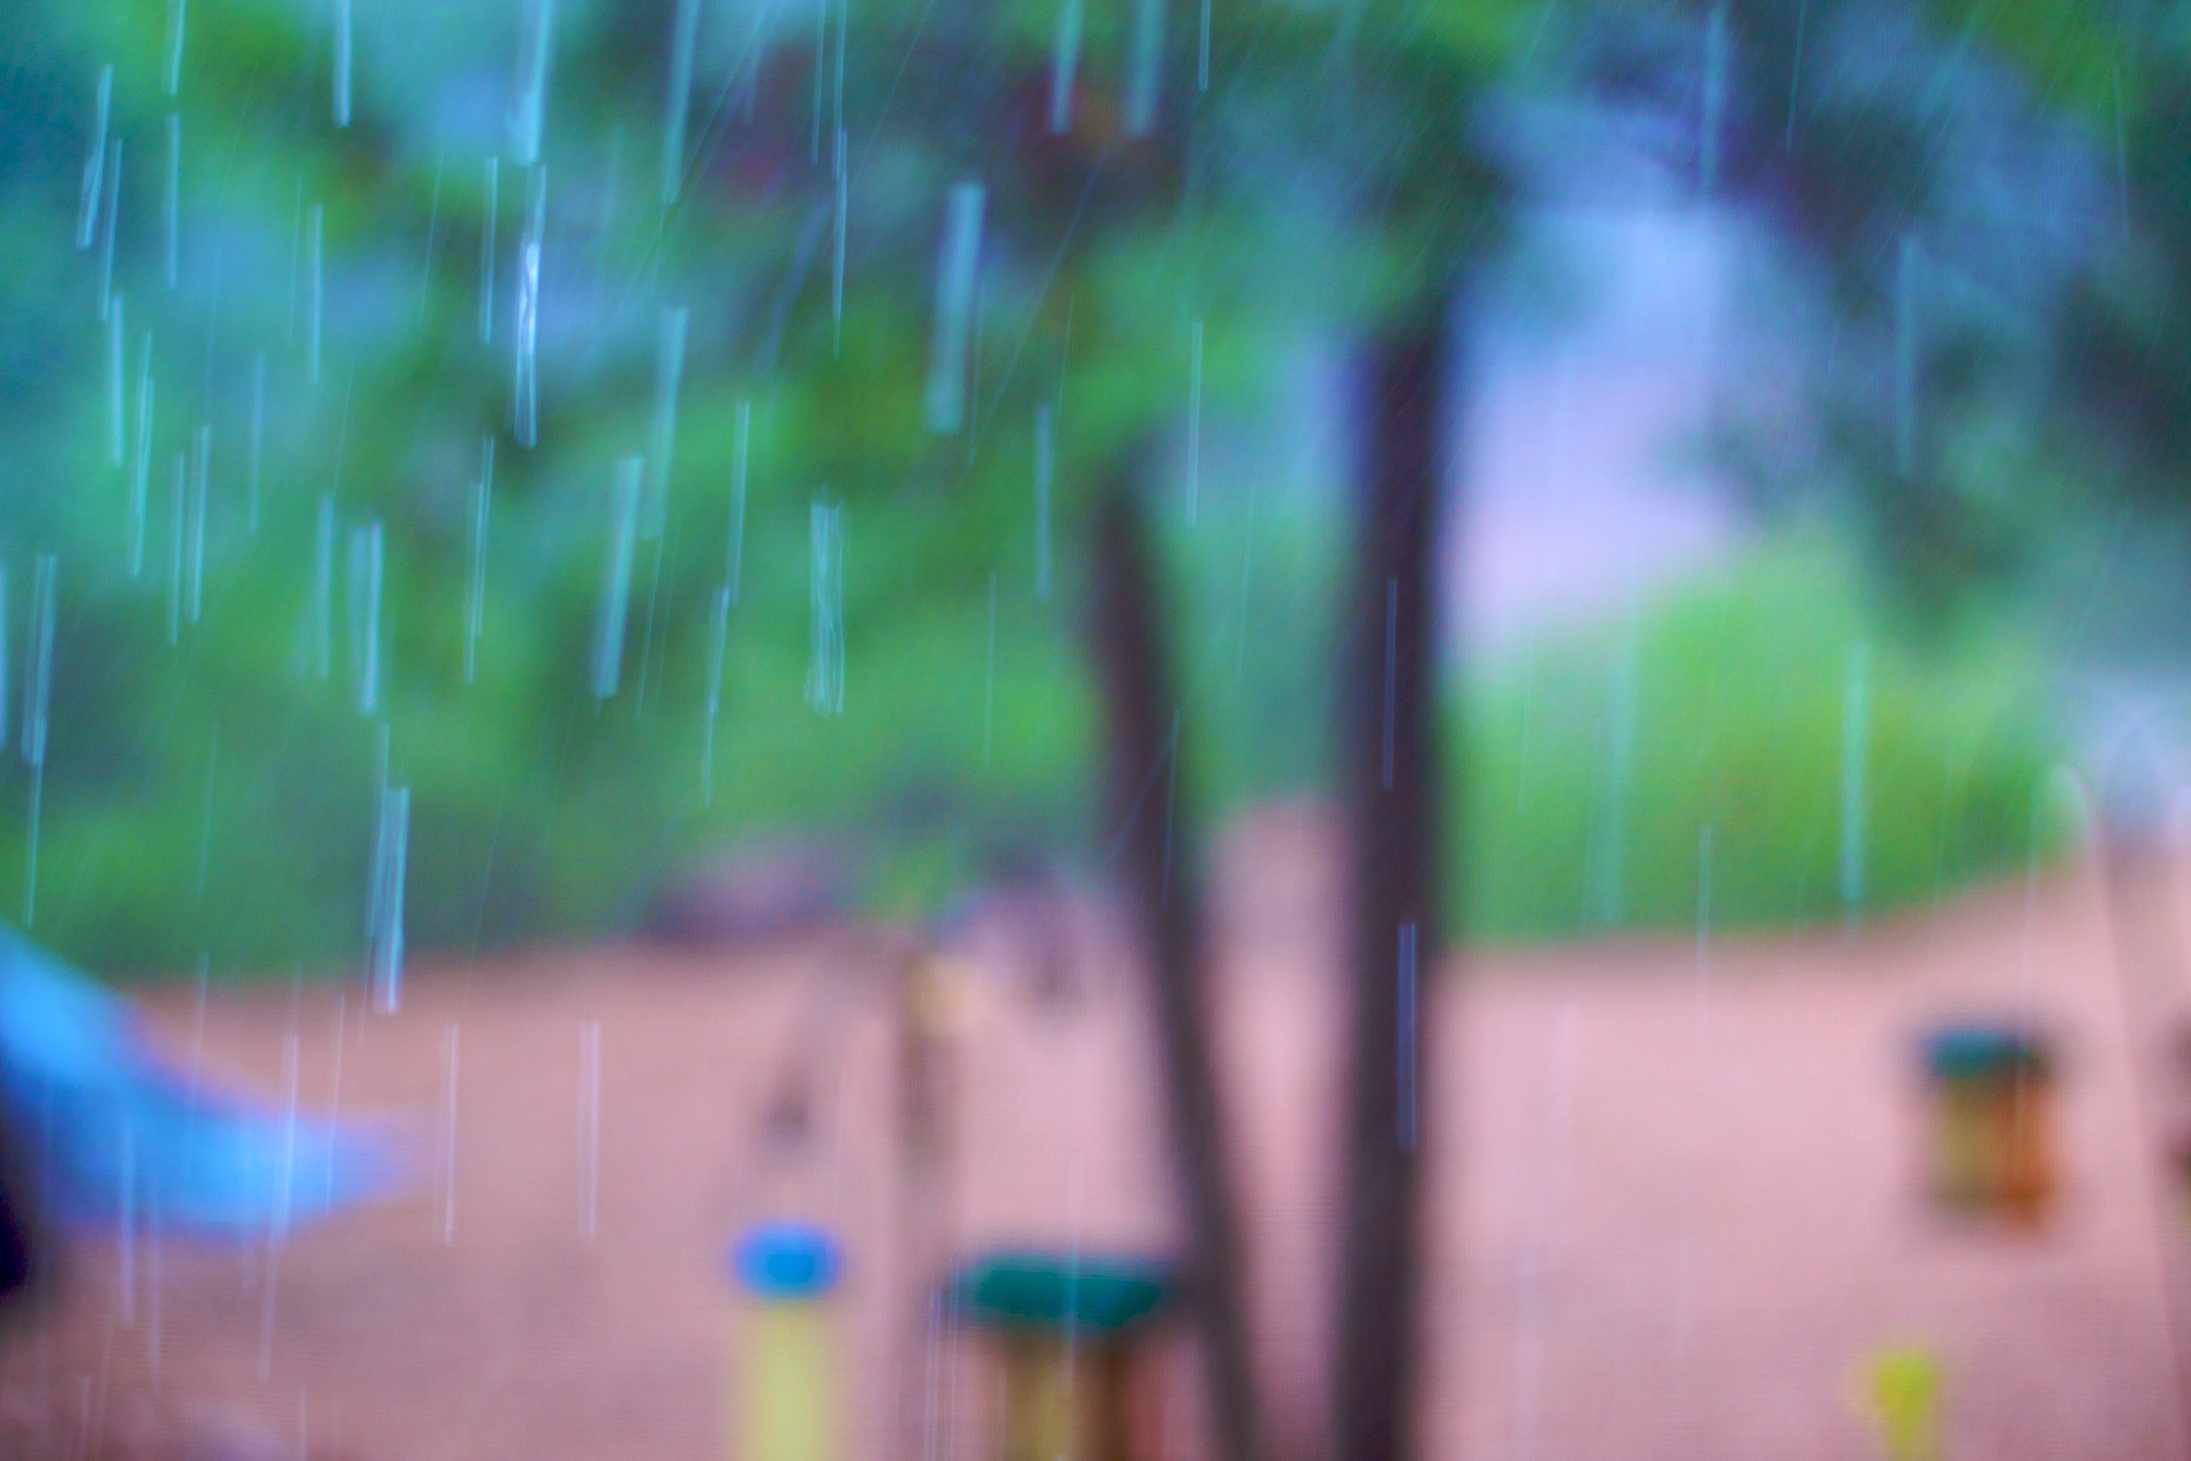
grass, rain, flower, green